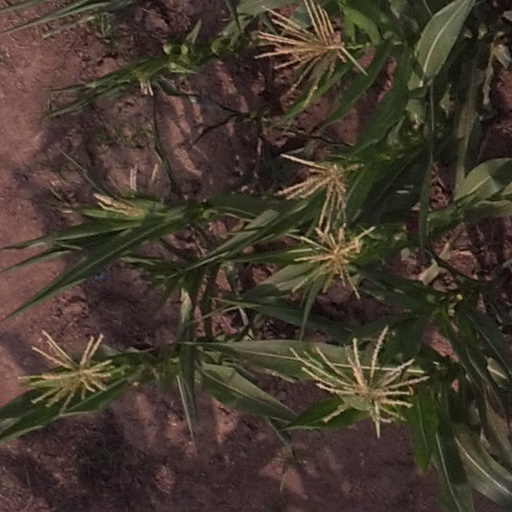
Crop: maize; corn